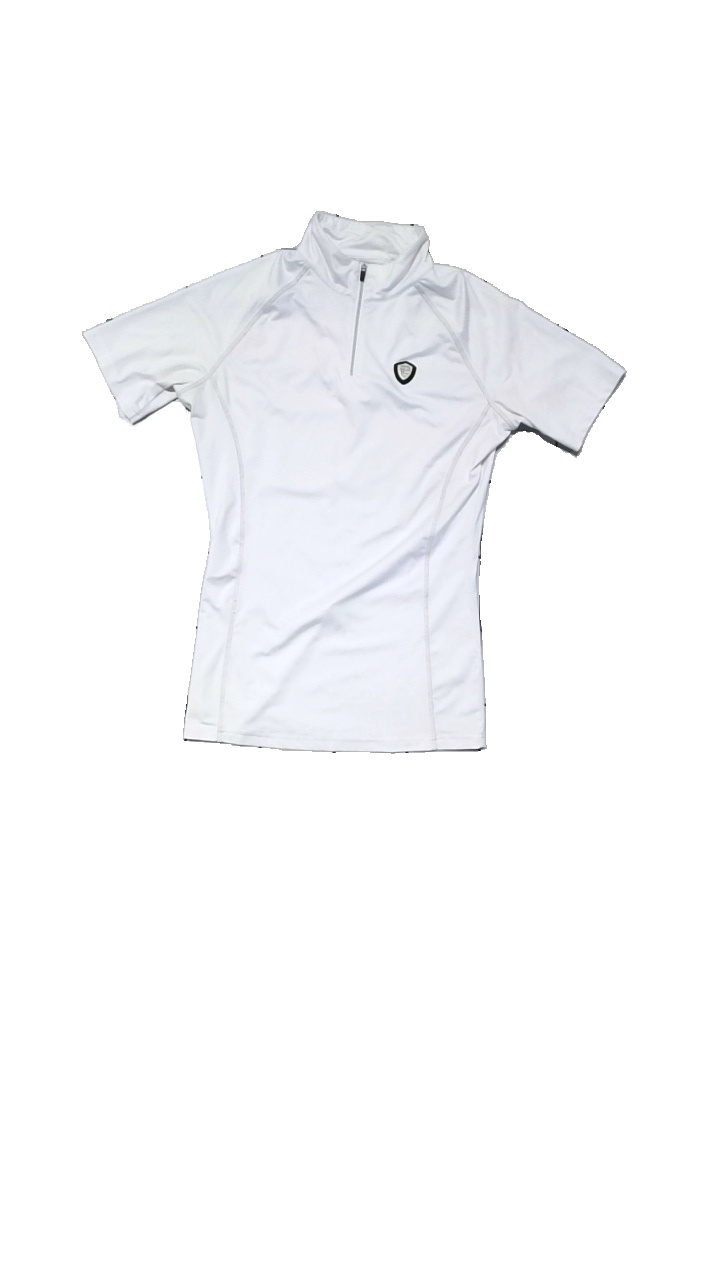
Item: Training Top (Men)
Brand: Missing
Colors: White
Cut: Turtle neck
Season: All
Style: Sports
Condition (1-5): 4
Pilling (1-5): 2
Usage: Reuse
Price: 50-100